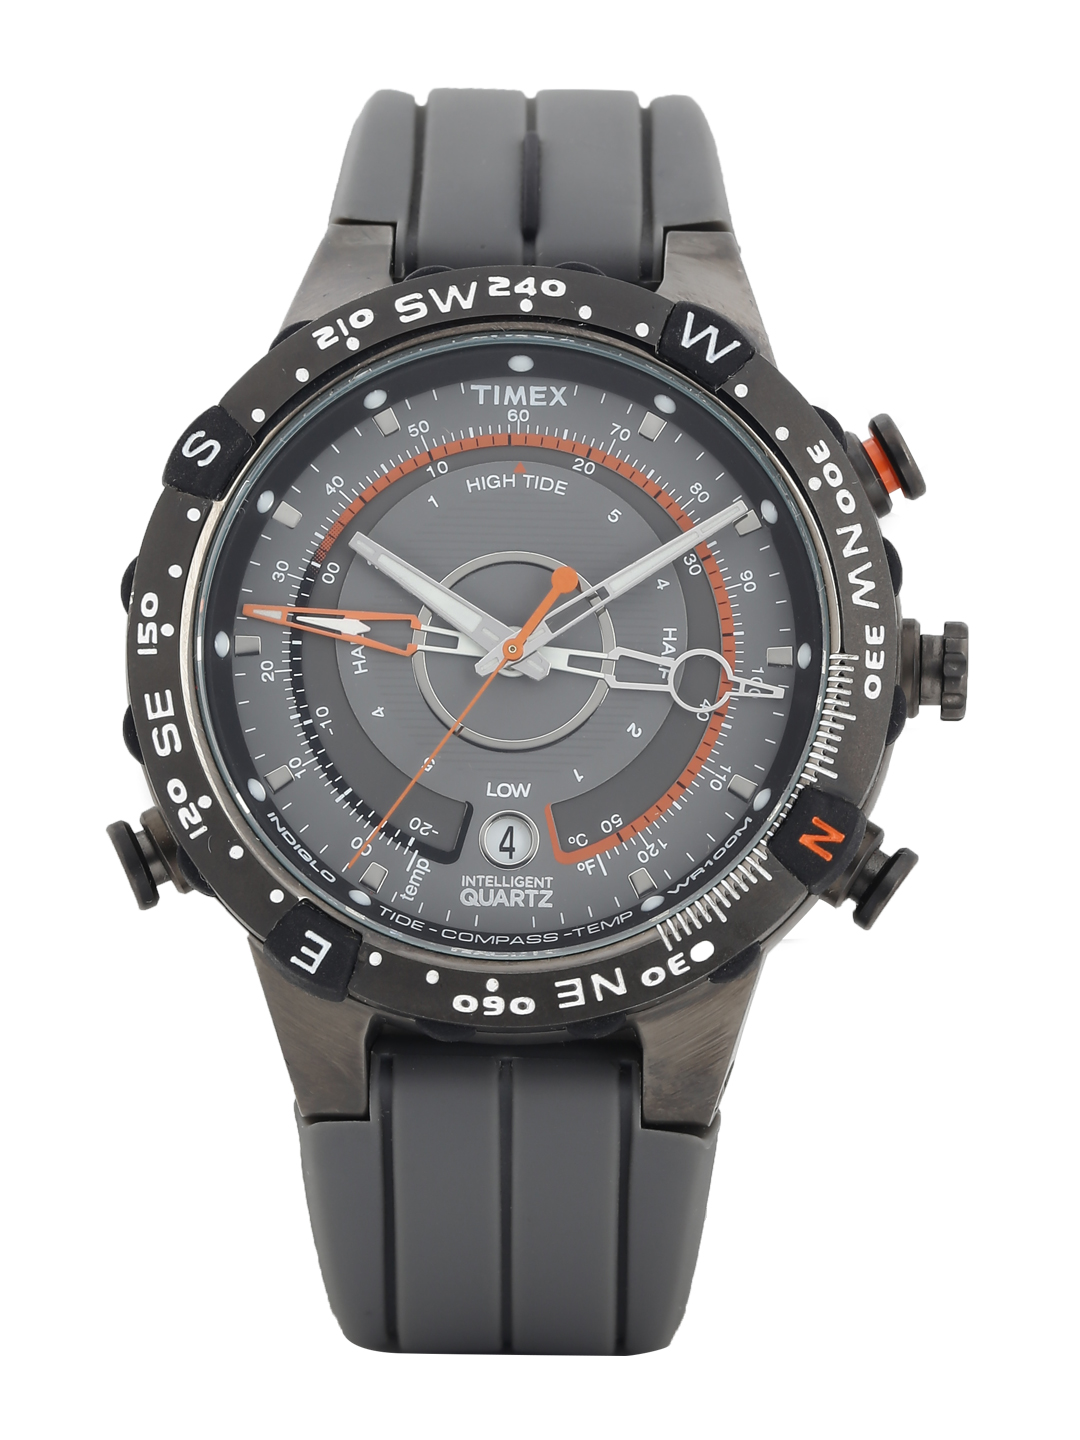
Timex Men Grey Ruthenium Intelligent Quartz Analogue Watch T49860
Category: Accessories / Watches / Watches
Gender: Men
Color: Grey
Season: Summer 2017
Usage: Casual